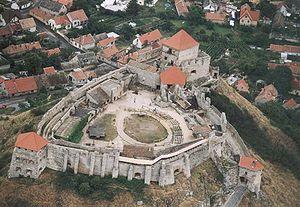
Sümeg est une ville touristique de Hongrie située dans le comitat de Veszprém. Elle est le chef-lieu du district de Sümeg.